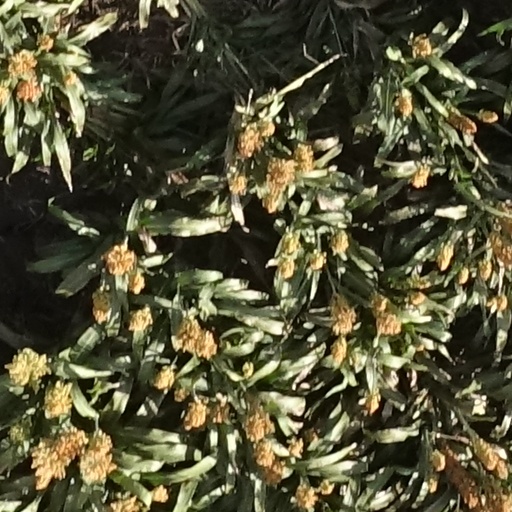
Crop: sorghum